Vasile Stroescu

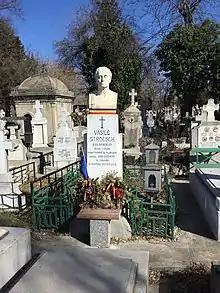
Grave at Sfânta Vineri Cemetery

In Romania itself, Stroescu was defended by Dumitru Karnabatt, who argued that his accusations were honest and correct. As noted by Karnabatt, Stroescu also validated a critique stated earlier by Slavici, whom the Transylvanians had immediately shunned. Stroescu also began investigating the practices of Romanian Transylvanian banks, suggesting that they were dealing in predatory lending. He detailed this claim in "Românul", criticizing the banks for paying dividends higher than 5%, and of their shareholders for accepting them; the difference, he argued, could have gone toward sponsoring culture. Responding to this "judicious and unusually categorical" critique, the economist Ion Mateiu suggested that the reduction demanded by Stroescu was needlessly abrupt. Stroescu, who donated 50,000 Kronen to settling disputes between ASTRA and the popular banks, and then to the creation of alternative credit unions, found sympathy with the writing team at "Luceafărul", which basked in his critique of "our petty bourgeoisie [and] its plutocratic ideals". Through ASTRA, he also distributed his brochure "Statutele și îndrumările pentru băncile poporale" ("Statutes and Guiding for the People's Banks"). The Bihar County bankers objected to such initiatives, seeing Stroescu as an unfair competitor to their business.